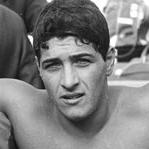
Age: 18